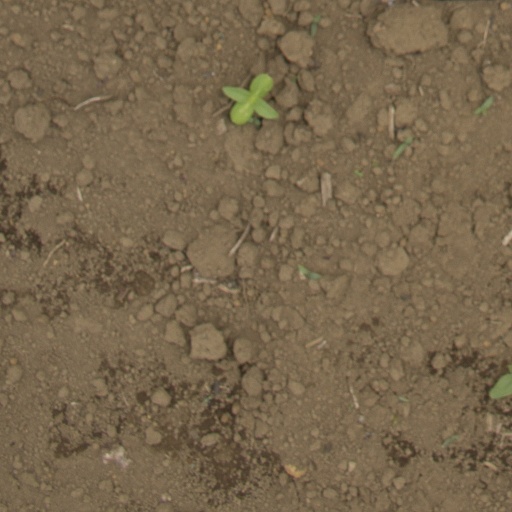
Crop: Jerusalem artichoke